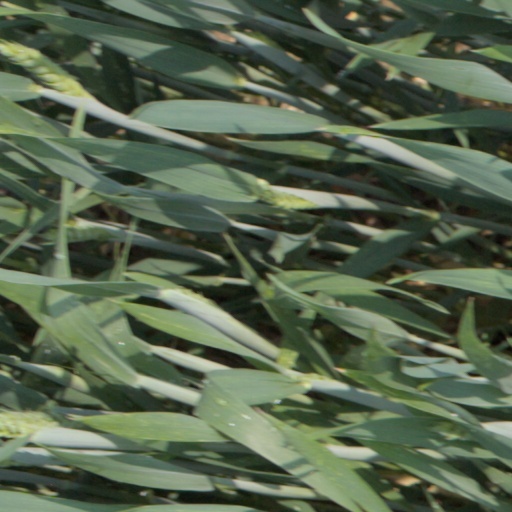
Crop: wheat